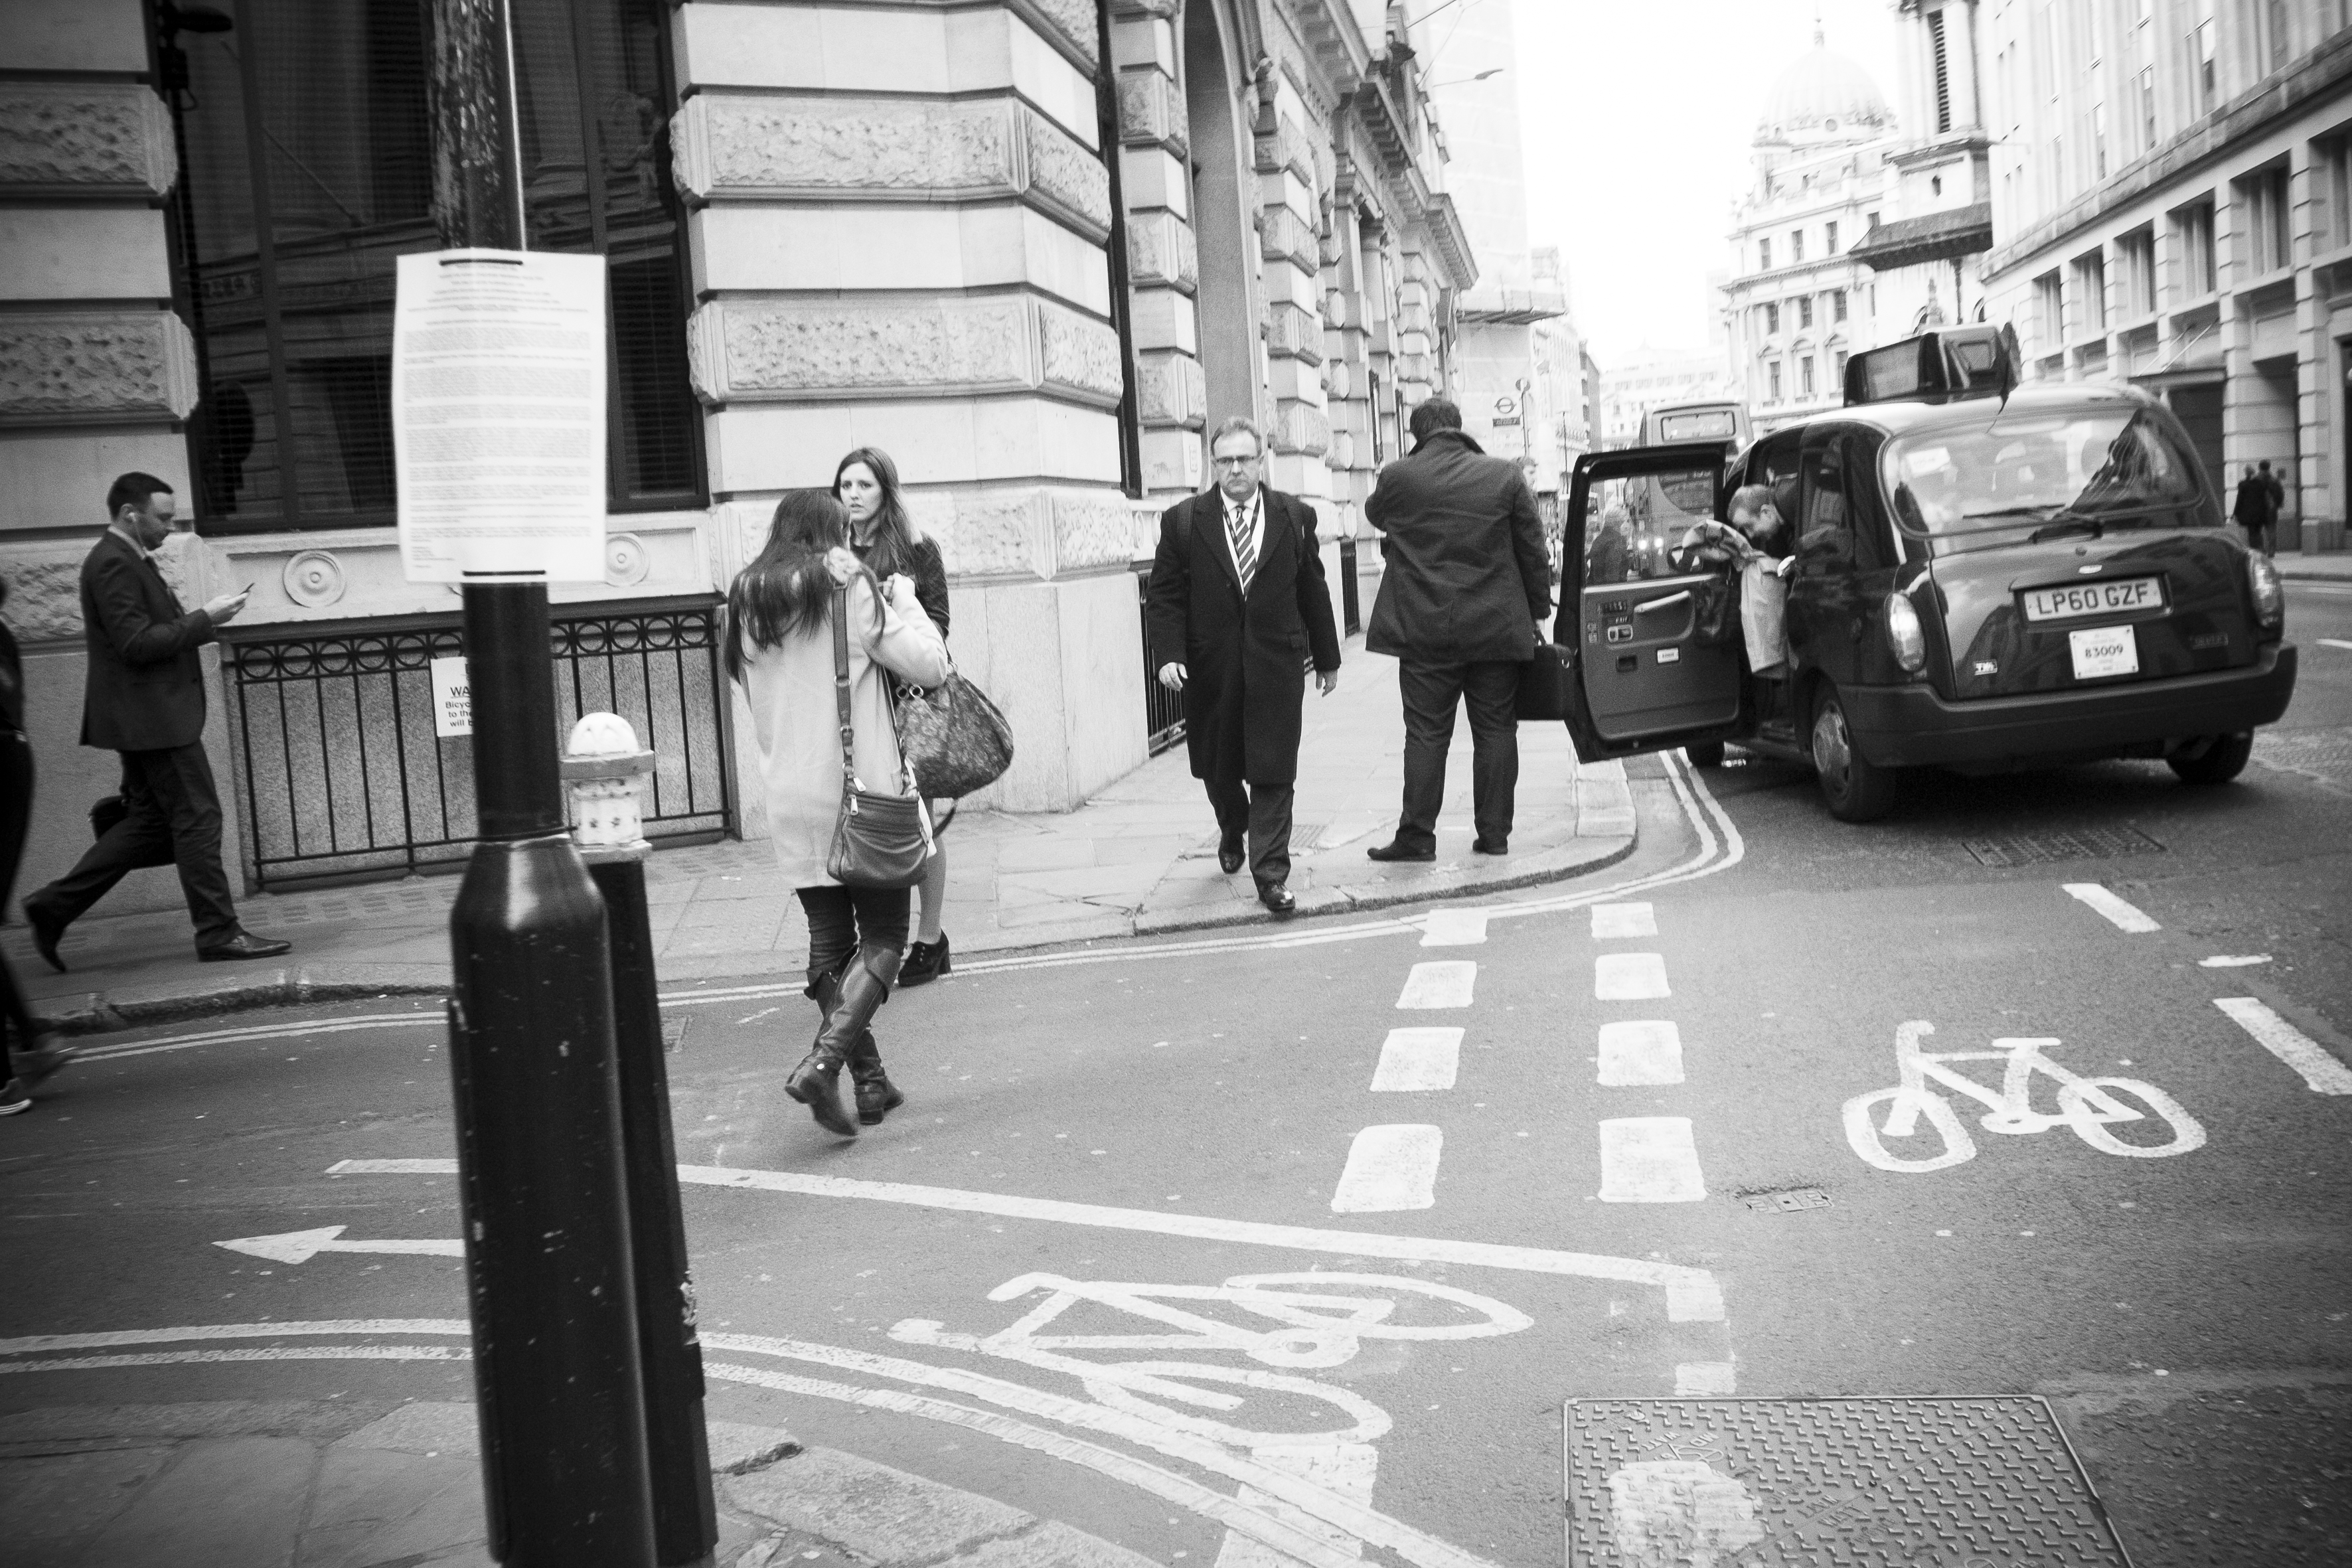
pedestrian, black and white, road, street, photography, urban, travel, fujifilm, black, monochrome, lane, uk, england, bw, blackandwhite, blackwhite, london, infrastructure, ngc, photograph, snapshot, noiretblanc, fuji, fujixt1, fujix, pedestrian crossing, monochrome photography